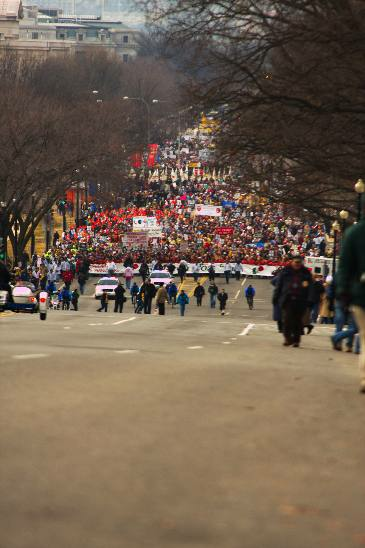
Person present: Yes